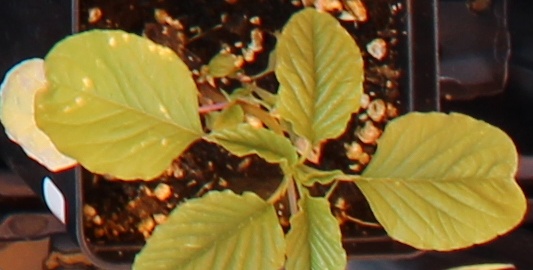
Label: Palmer Amaranth